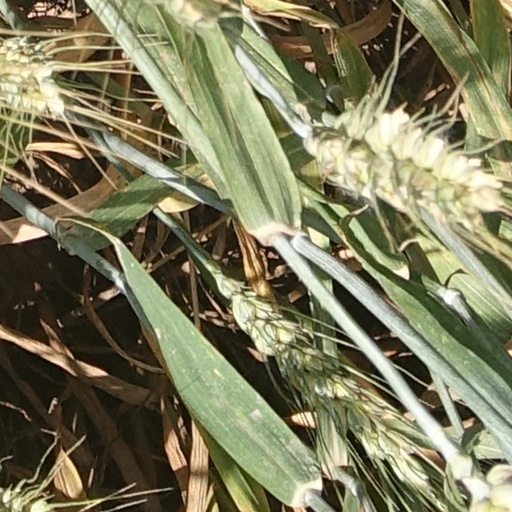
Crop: wheat